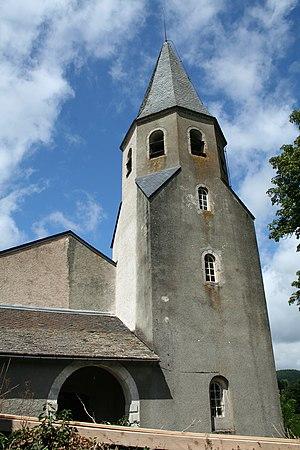
Viane (Tarn) - temple calviniste.
Viane est une commune française située dans le département du Tarn, en région Occitanie.